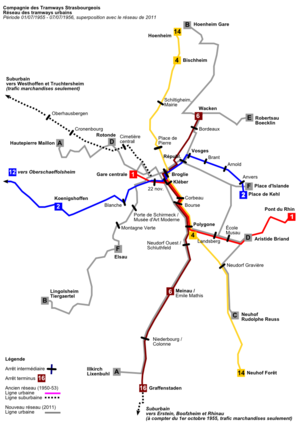
Le réseau des tramways urbains de la CTS après la seconde vague de fermetures de 1954-55. Le réseau reste ensuite stable du 1er juillet 1955 jusqu'au 7 juillet 1956.
Le tramway de Strasbourg est un mode de transport en commun ayant fonctionné à Strasbourg jusqu'en 1960.